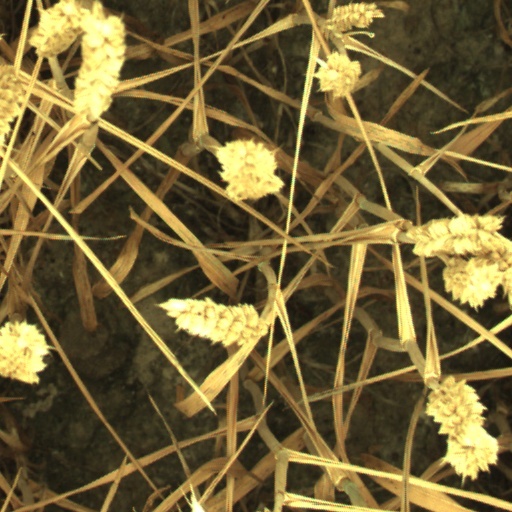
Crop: wheat